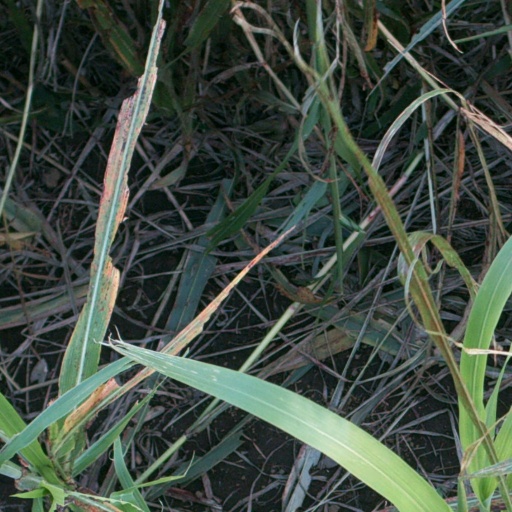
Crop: sorghum